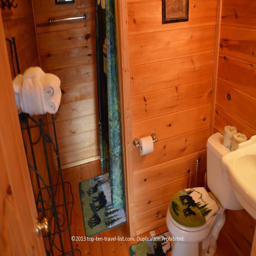
biological species designed bathroom at